Elections to the European Parliament

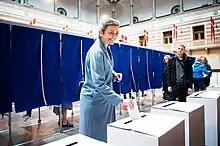
Margrethe Vestager votes in Denmark during the 2019 elections

There is no uniform voting system for the election of MEPs; rather, each member state is free to choose its own system, subject to certain restrictions: